Insaniyat (1994 film)

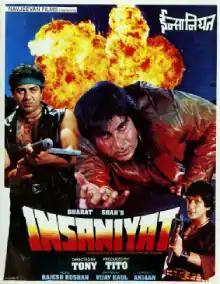
Release poster

Insaniyat (English: "Humanity") is a 1994 Indian Hindi-language action thriller film directed by Ramanjit Juneja. The film features an ensemble cast of Amitabh Bachchan, Sunny Deol, Chunky Panday, Jaya Prada, Raveena Tandon, Anupam Kher, Prem Chopra, Shafi Inamdar and in posthumous appearances Nutan & Vinod Mehra.